Datu Uto

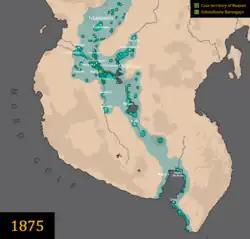
The map of the maximum extent of Datu Uto's territory as the Sultan of Buayan, with the core territory being Bakat, within modern-day Rajah Buayan, near Uto's homeland of Sapakan.

While keeping his administration small, mainly composed of a council, it was his personality which built a coalition with the neighboring leaders. His domain extended from Lake Buluan to Sarangani Bay. However, to conceal his true rank as sultan, Sultan Tambilawan (Sultan Bayao's son and Uto's cousin) was installed as the titular "Sultan of Buayan", even though Tambilawan was Sultan of Kudarangan, a sultanate within Buayan. This caused Buayan to retain the title of datu, a strategy aimed to confuse the Spaniards as to who was the real ruler of Buayan.